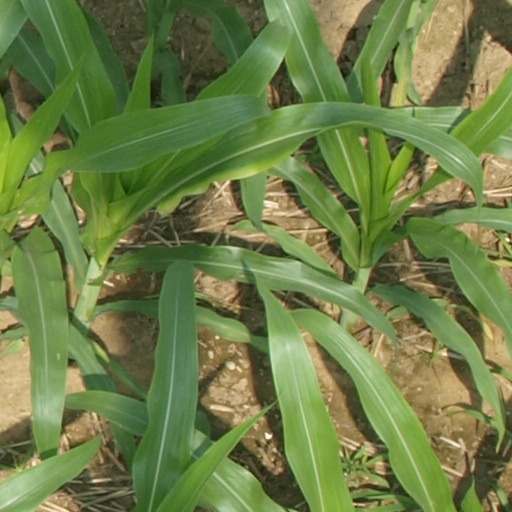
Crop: maize; corn